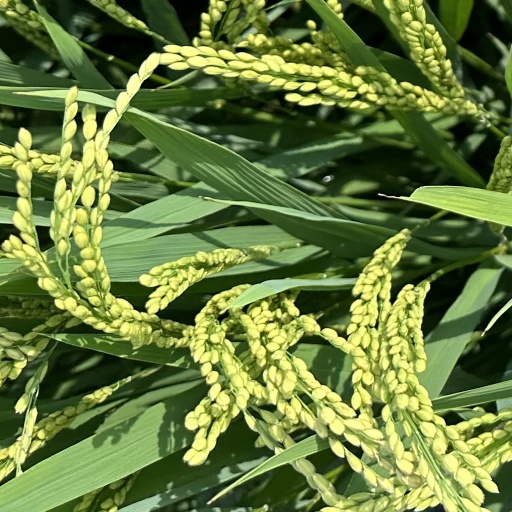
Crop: rice